Felts Field

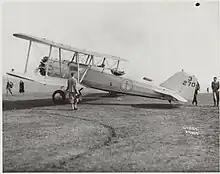
Boeing Air Transport B-40 at Felts Field in September 1927

Felts Field, Spokane's historic airfield, is on the south bank of the Spokane River east of Spokane. Aviation activities began in 1913. Then called the "Parkwater airstrip", it was designated a municipal flying field in 1920 at the instigation of the Spokane Chamber of Commerce.